Cloud9 League of Legends

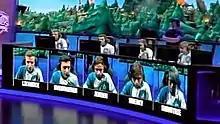
Cloud9 in-game with a match against Echo Fox in 2018

Before the Summer Split began, Jensen, Sneaky, and Smoothie were benched from the starting lineup, with Goldenglue, Keith, and Zeyzal being promoted from Cloud9's academy team as their replacements. With their starters benched, C9 started the Summer Split regular season with a 3–7 record and in last place through the first five weeks. In that time, Jensen and Sneaky returned to the starting roster in weeks three and four, respectively, as the team implemented a seven-man rotating roster, with Blaber and Svenskeren splitting starts at jungle and Jensen and Goldenglue splitting starts in the midlane. The team closed out the final four weeks of the regular season on an 8–0 run to finish the regular season in second place with an 11–7 record. Jensen was named to the All-Pro 1st Team, Blaber was named the Rookie of the Split, and Reapered was named the Coach of the Split. Cloud9 faced Team SoloMid in the semifinals match of the playoffs; after falling behind 1–2, Cloud9 won the final two games to win the match, 3–2, and advance to the finals. In the finals, they were swept by Team Liquid, 0–3, to finish as the runners-up of the split.